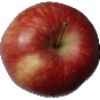
Label: Apple Red 1